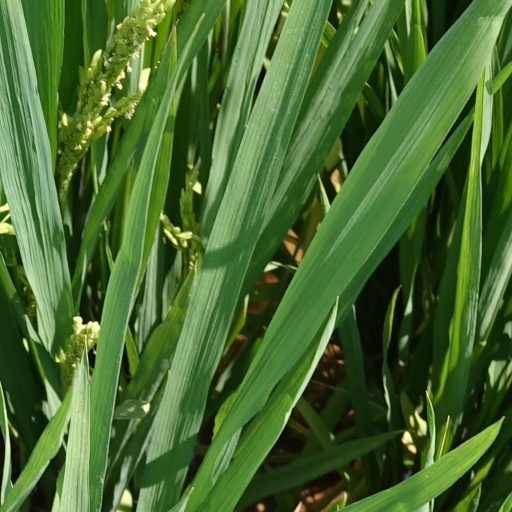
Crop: rice